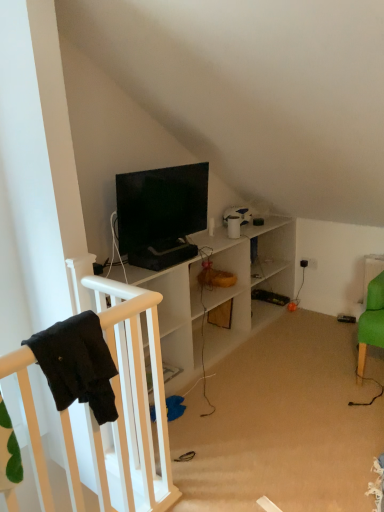
Question: From the image's perspective, there is one infant bed below the matte black tv at center. Please locate it and provide its 2D coordinates.
Answer: [(0.318, 0.793)]